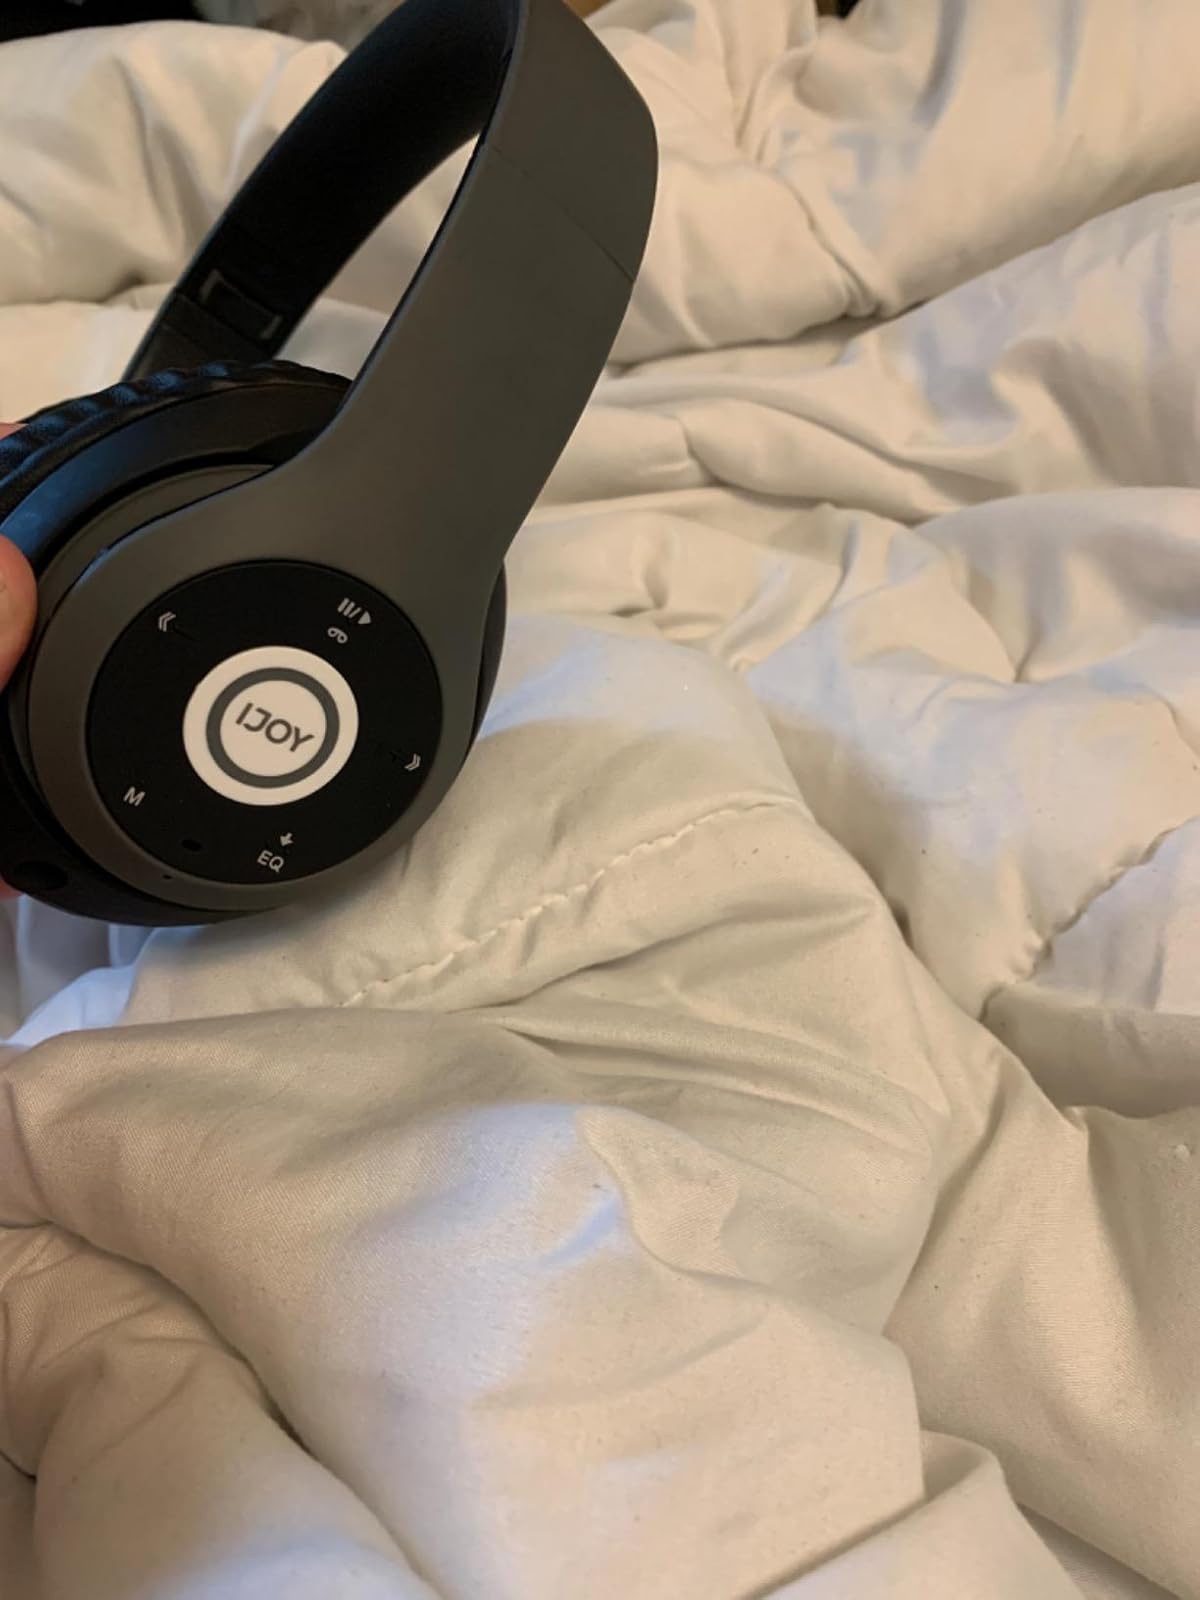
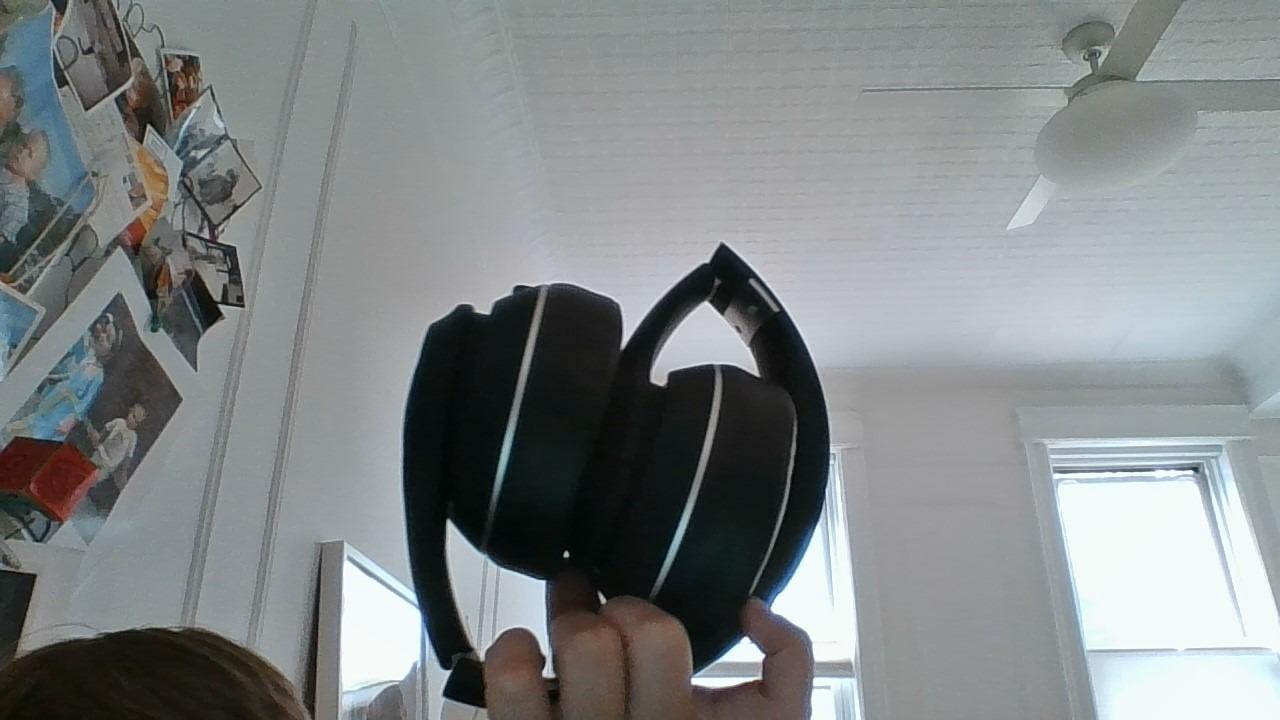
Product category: headphones
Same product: no